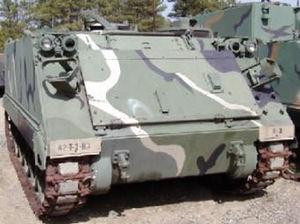
L'United States Army souvent abrégée en U.S. Army est l’armée de terre des États-Unis. Elle est l'une des six branches des Forces armées des États-Unis.